James Weldon Johnson Community Library

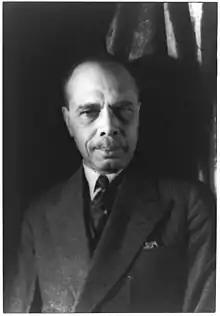
James Weldon Johnson in 1932

The James Weldon Johnson Community Library is a public library located in St. Petersburg, Florida. It is a branch of the St. Petersburg Library System, which services a large area in southern Pinellas County, Florida. African Americans were barred from using the Carnegie Library built in 1915. In 1944 they were granted access to its basement and in 1945 a separate library was established for black patrons. The current library was designed by Miami architect Charles Canerday & Associates. It was built in 2002.